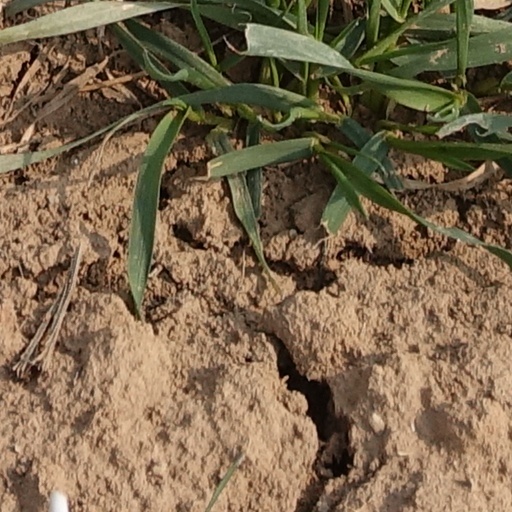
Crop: wheat